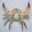
Label: cra